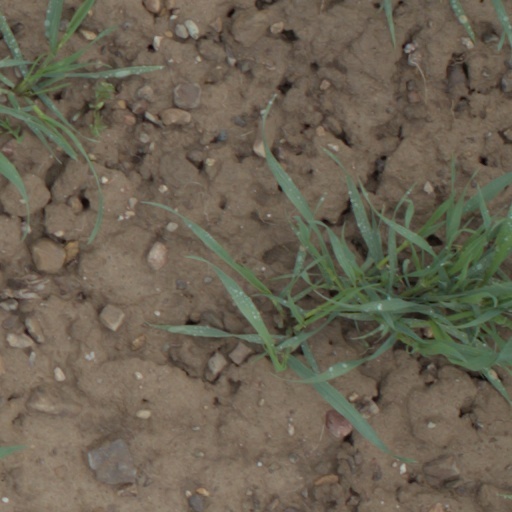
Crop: wheat